2024 African Handball Super Cup

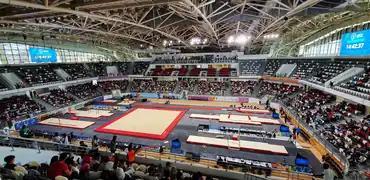
The Miloud Hadefi Complex Omnisport Arena

BMC of Congo replaced Alexandria Sporting Club who had forfeited the tournament.